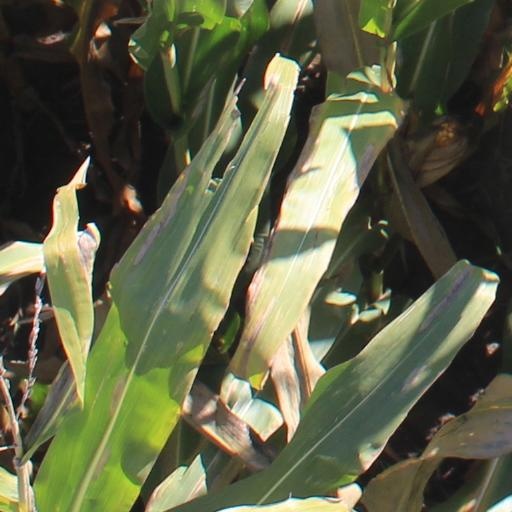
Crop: maize; corn